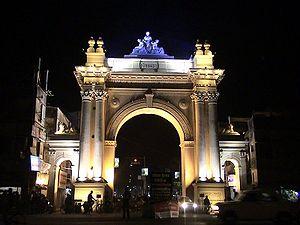
Bardhaman, anciennement Burdwan est une ville de l'État indien du Bengale-Occidental ainsi que le chef-lieu du district du même nom. Située sur la Grand Trunk Road, à un peu moins de 100 km au nord-ouest de Calcutta, elle est de grande ancienneté et fut jusqu'à l'indépendance de l'Inde le chef-lieu d'un État princier important.